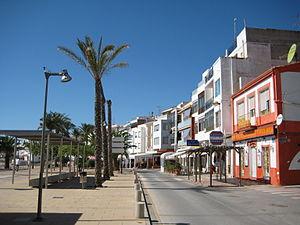
Alcossebre, en valencien et officiellement Alcocebre en castillan, est une zone habitée touristique située sur le territoire de la commune d'Alcalà de Xivert dans la province de Castellón, en Communauté valencienne, en Espagne. Cette zone est composée de plusieurs centres habités, dont les centres anciens de Alcossebre et de Cap i Corp, et de zones aménagées récemment comme Las Fuentes et el Pinar.